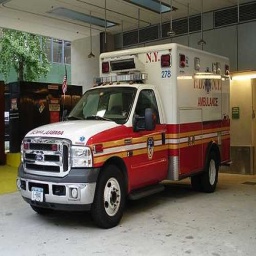
Label: ambulance